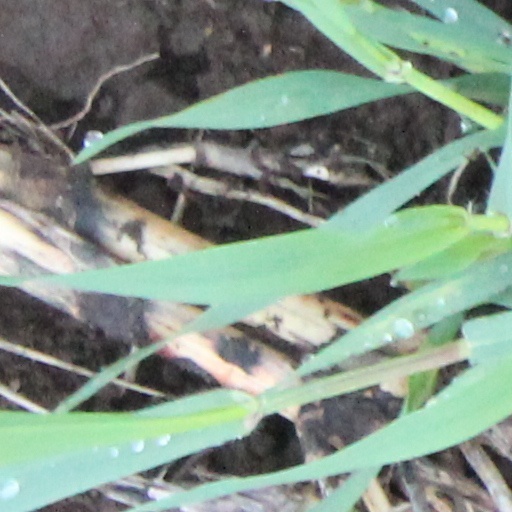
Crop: wheat